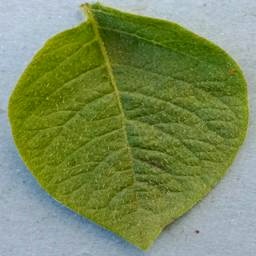
Etiqueta: Sana